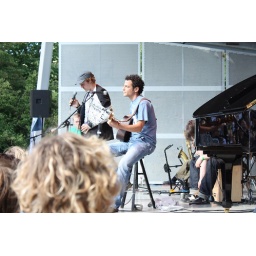
Optreden van Voicst in het Vondelpark openluchttheater Amsterdam. Foto's door Thijl Klerkx.